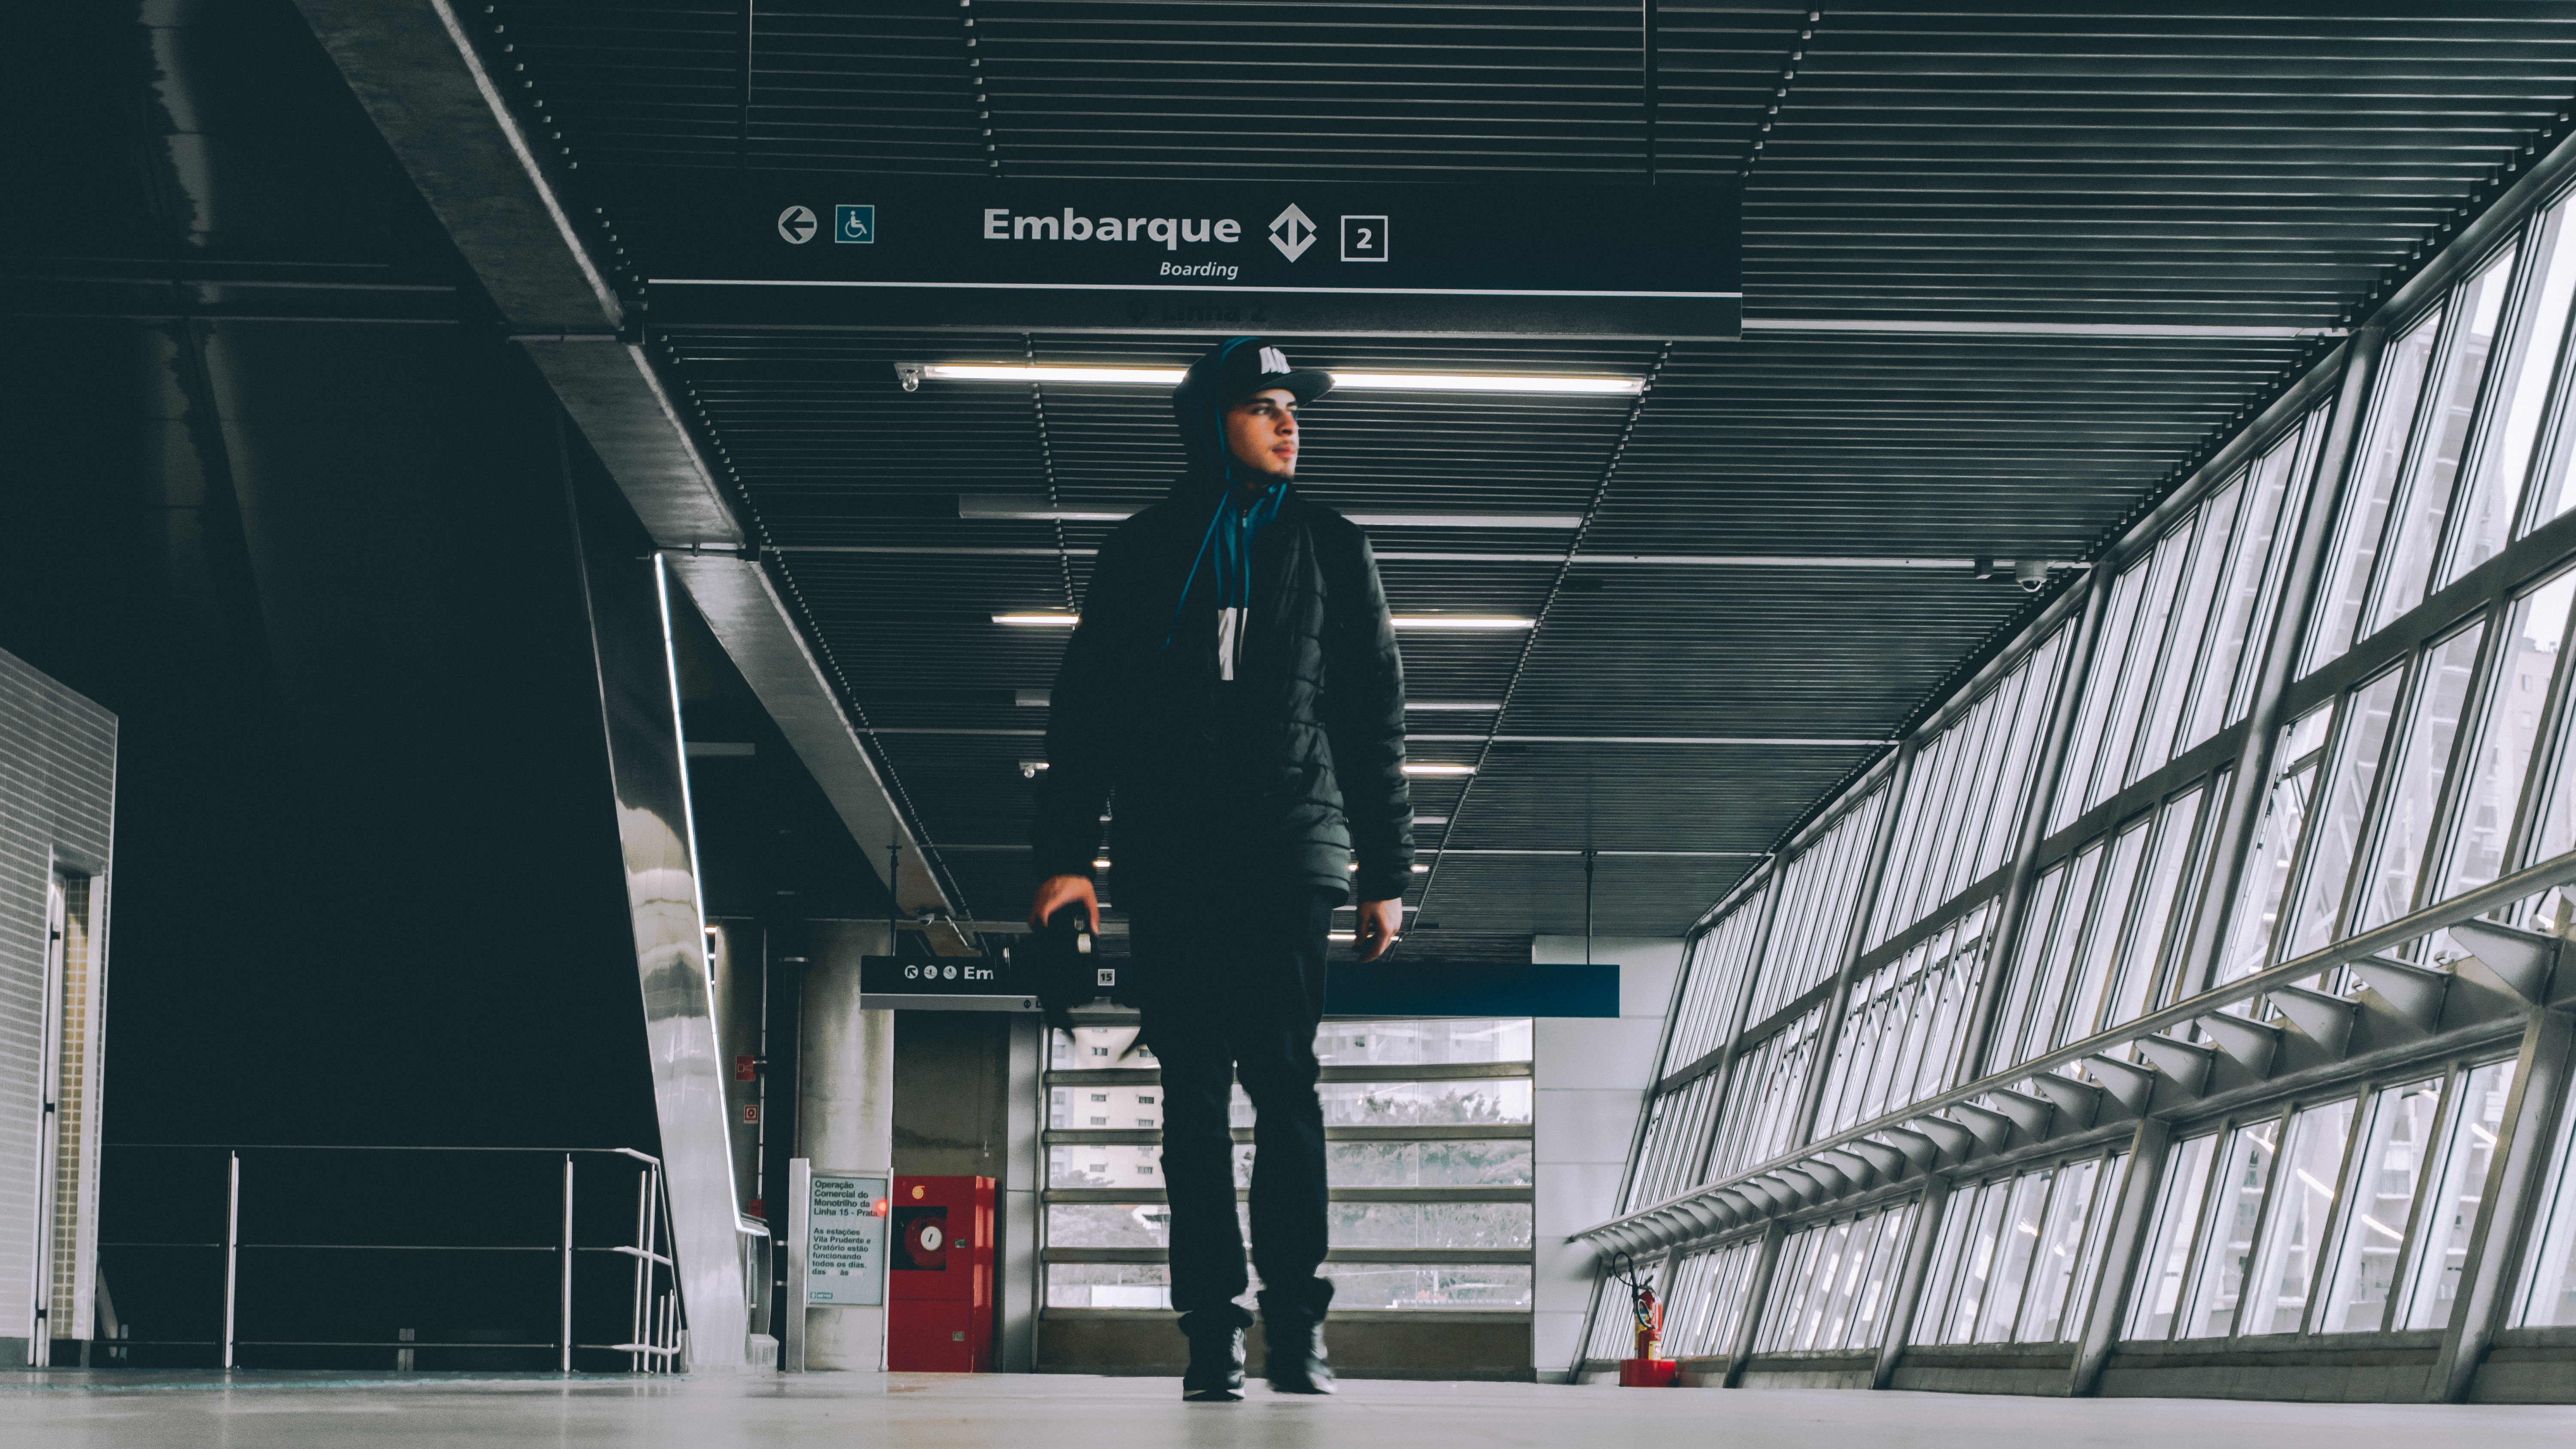
man, person, architecture, transport, model, fashion, public transport, indoors, design, windows